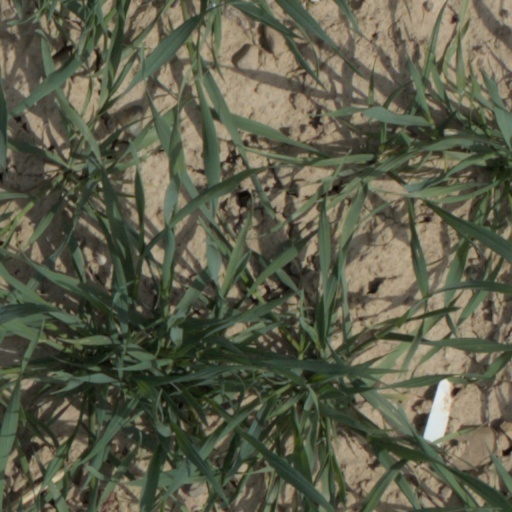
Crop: wheat